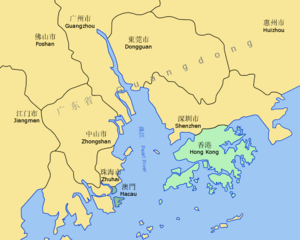
Dongguan
Kort over Perlefloddeltaet, Dongguan i øst.
Dongguan er en by på præfekturniveau i provinsen Guangdong ved Kinas kyst til det Sydkinesiske Hav. Befolkningen anslås til 381.000.